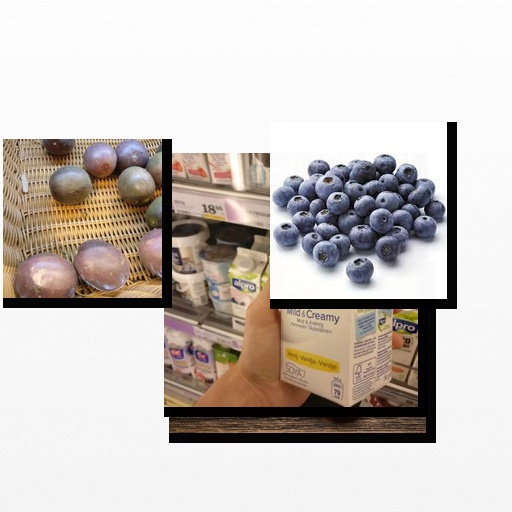
Food items: passion_fruit, blueberry, vanilla_soyghurt, ginger